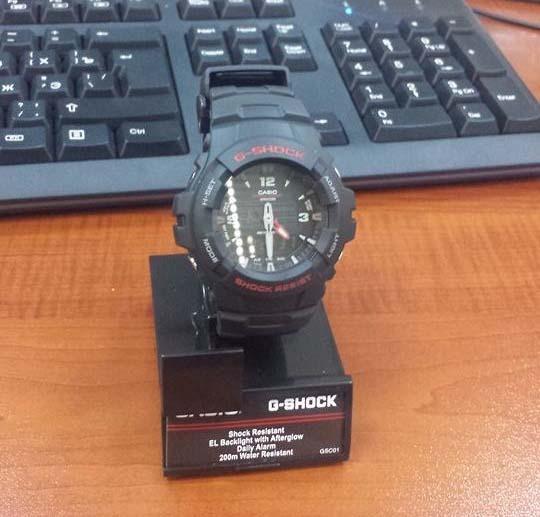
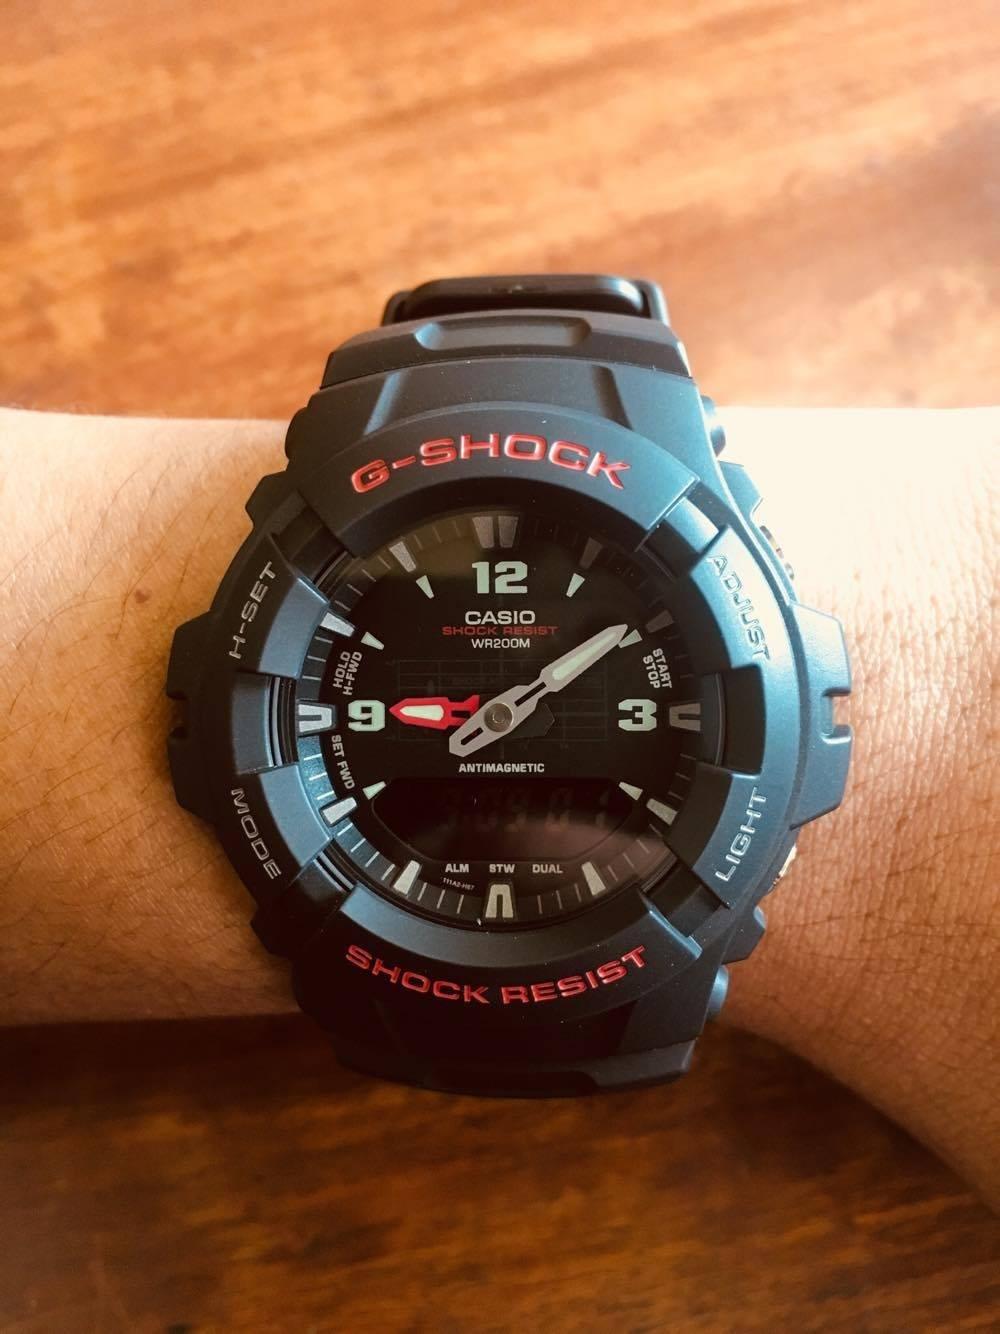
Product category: accessories_watch
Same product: yes